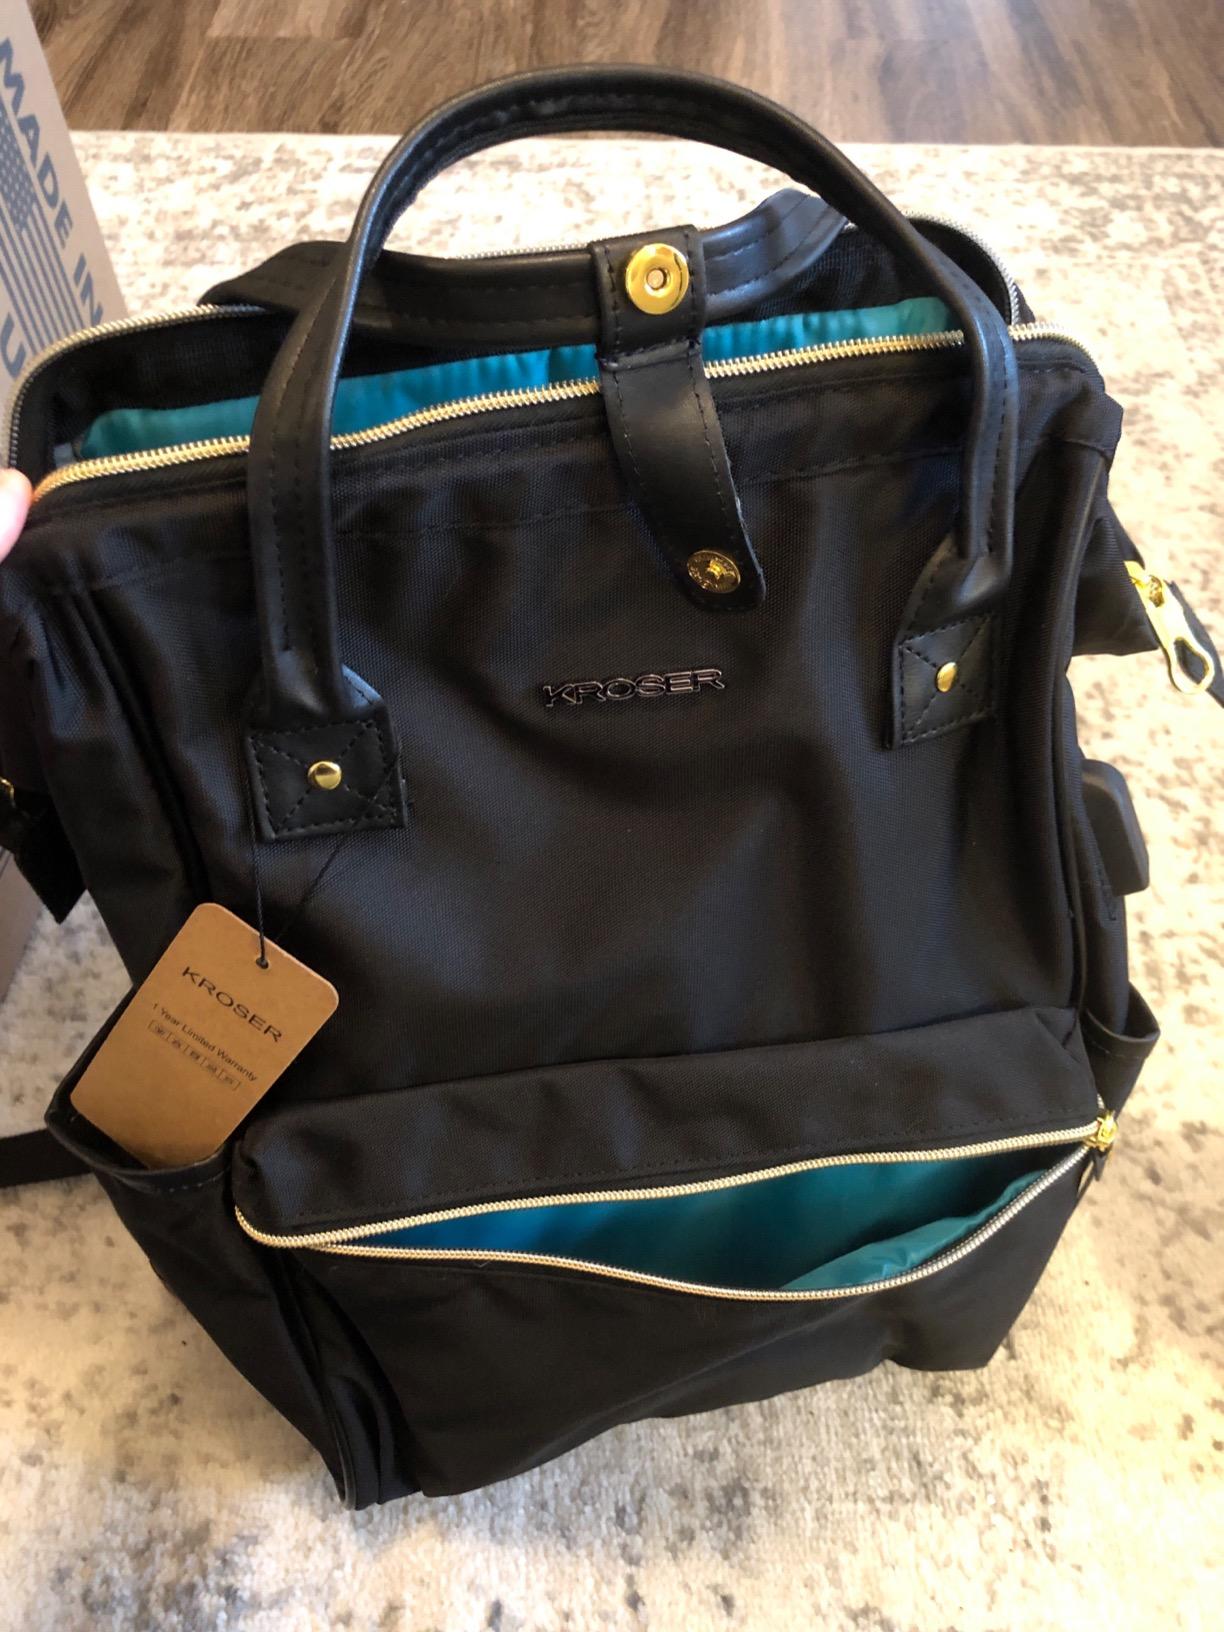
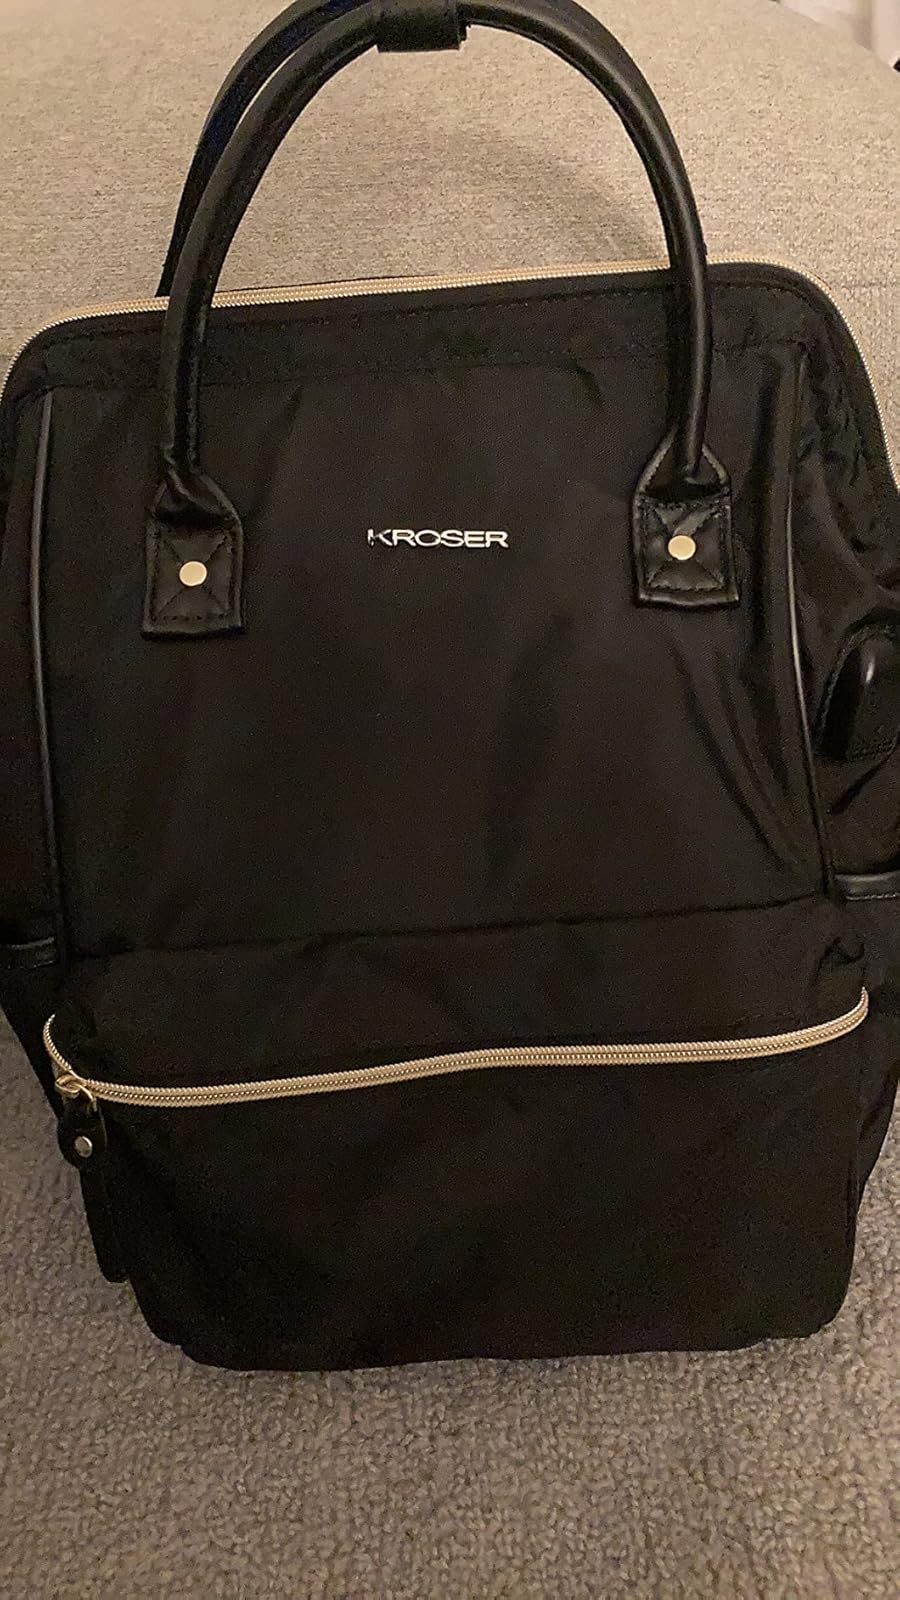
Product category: bag
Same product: yes